Schleicher ASH 30

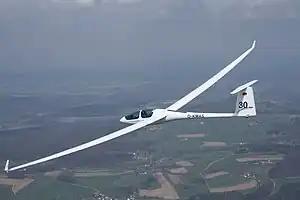
Martin Heide and Peter Kremer flying the maiden flight.

The ASH 30 is a two-seater Open Class glider manufactured by Alexander Schleicher, developed as a replacement for the ASH 25. The Mi version is powered by a Wankel engine. The prototype made its maiden flight on 7 April 2011 from Wasserkuppe.